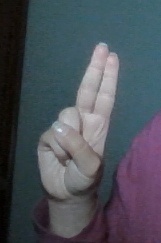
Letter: taa